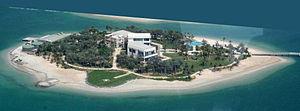
The World est un archipel d'îles artificielles des Émirats arabes unis dans le golfe Persique au large de l'émirat de Dubaï qui a été imaginé par l'émir et Prince Mohamed Bin Rashid Al Maktoum. Comme son nom l'indique, The World représente le Monde.